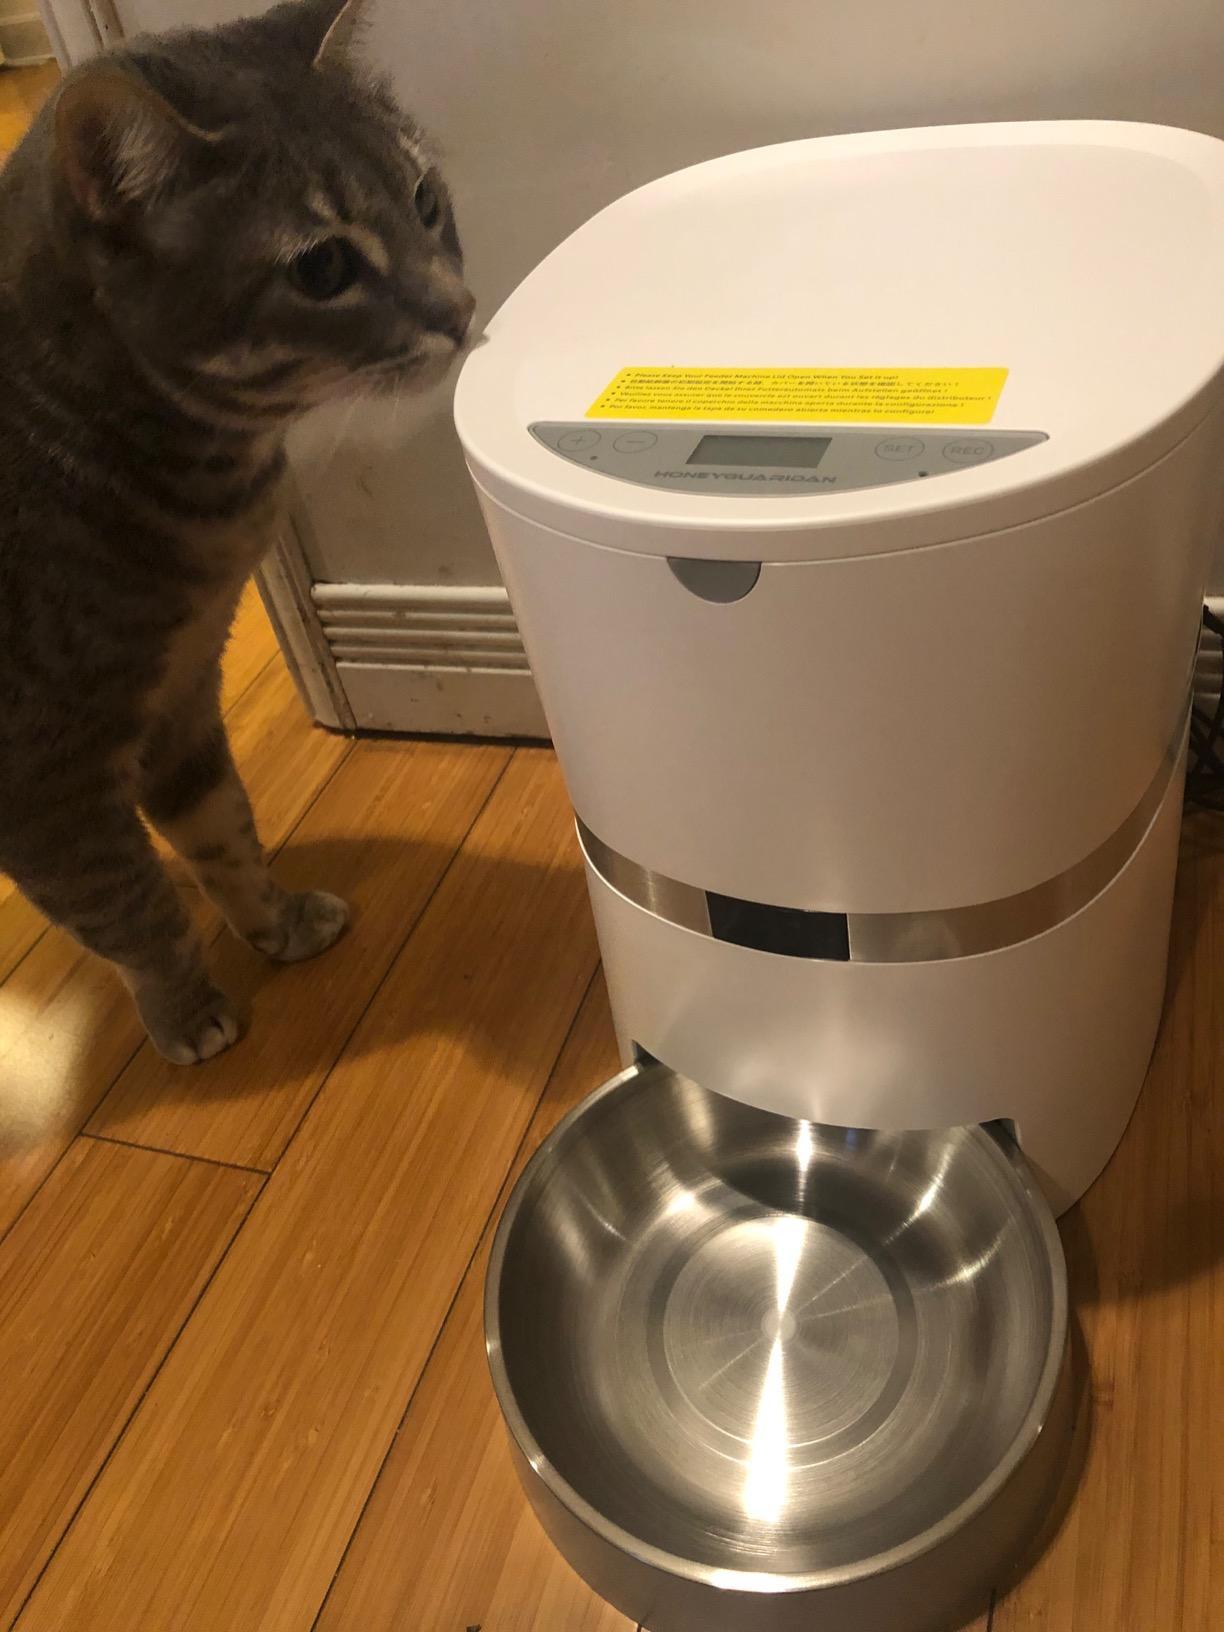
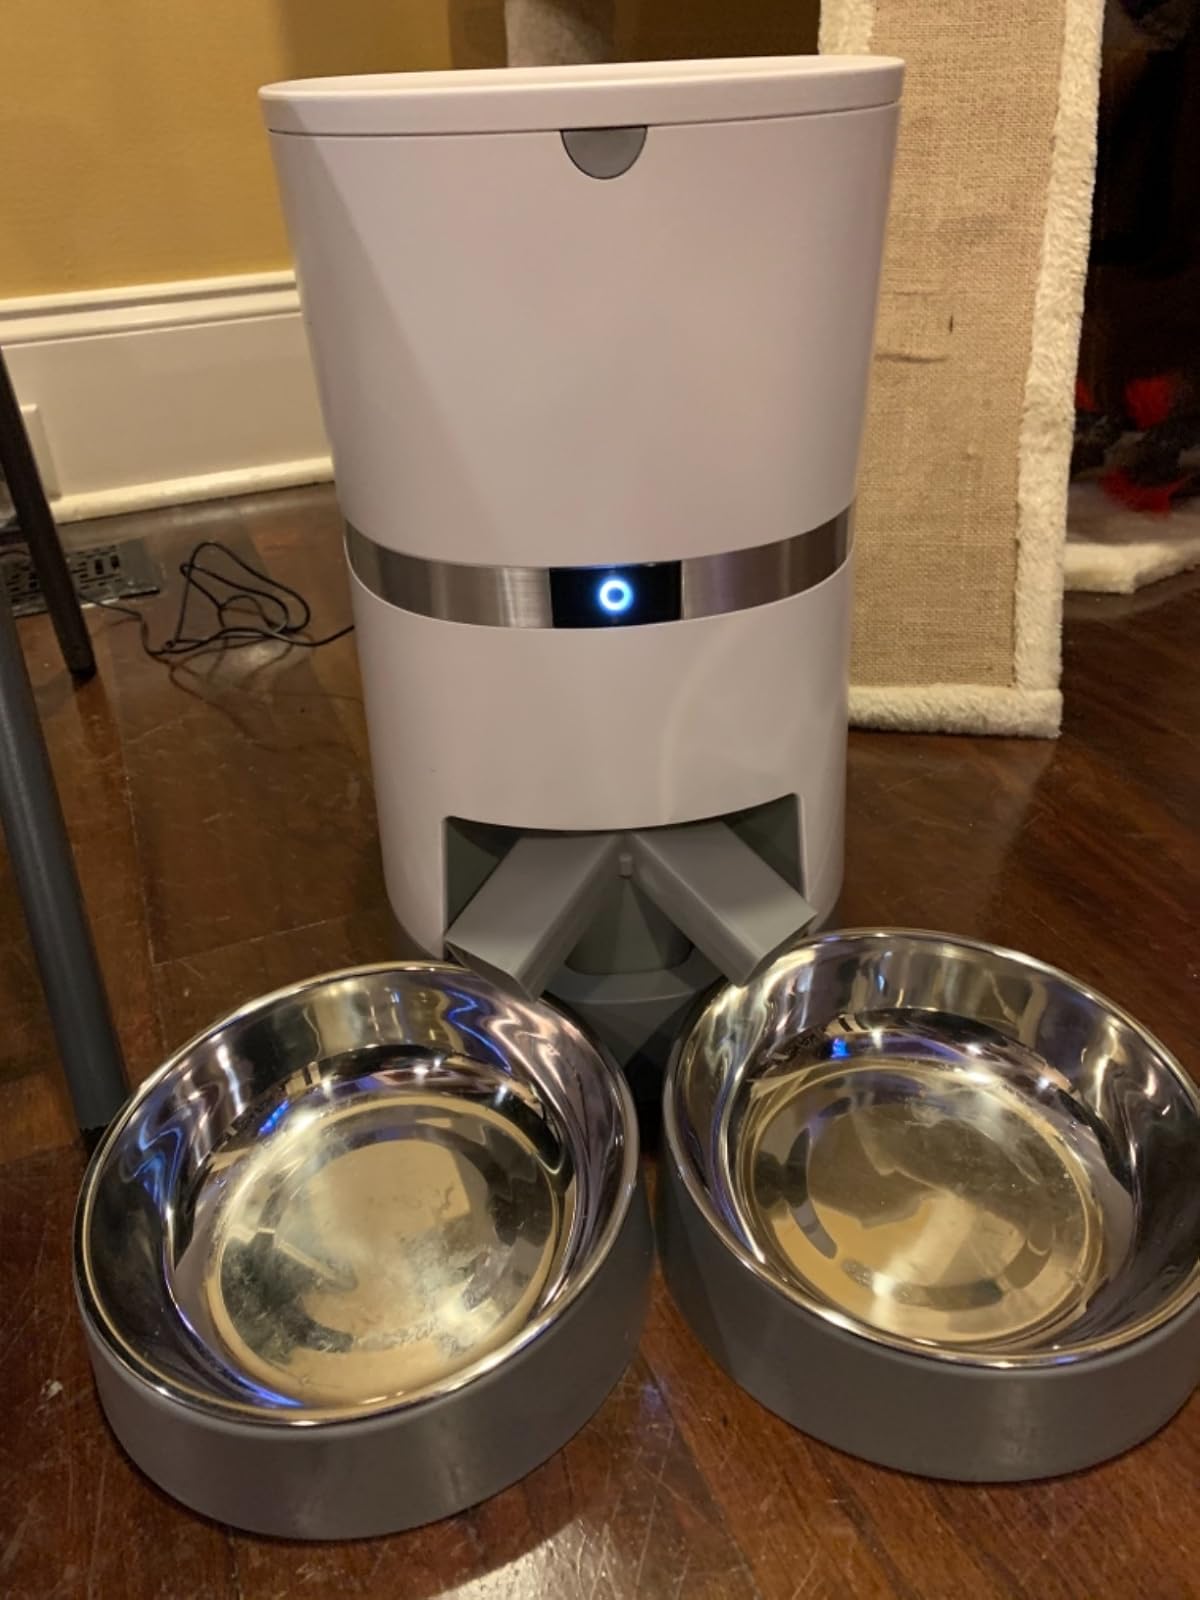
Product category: items_feeder
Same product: no